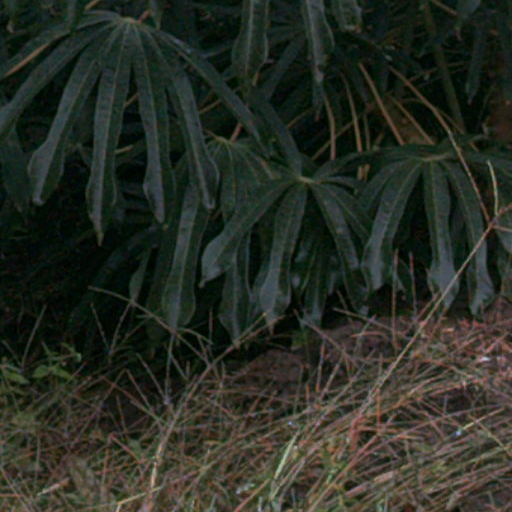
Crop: cassava